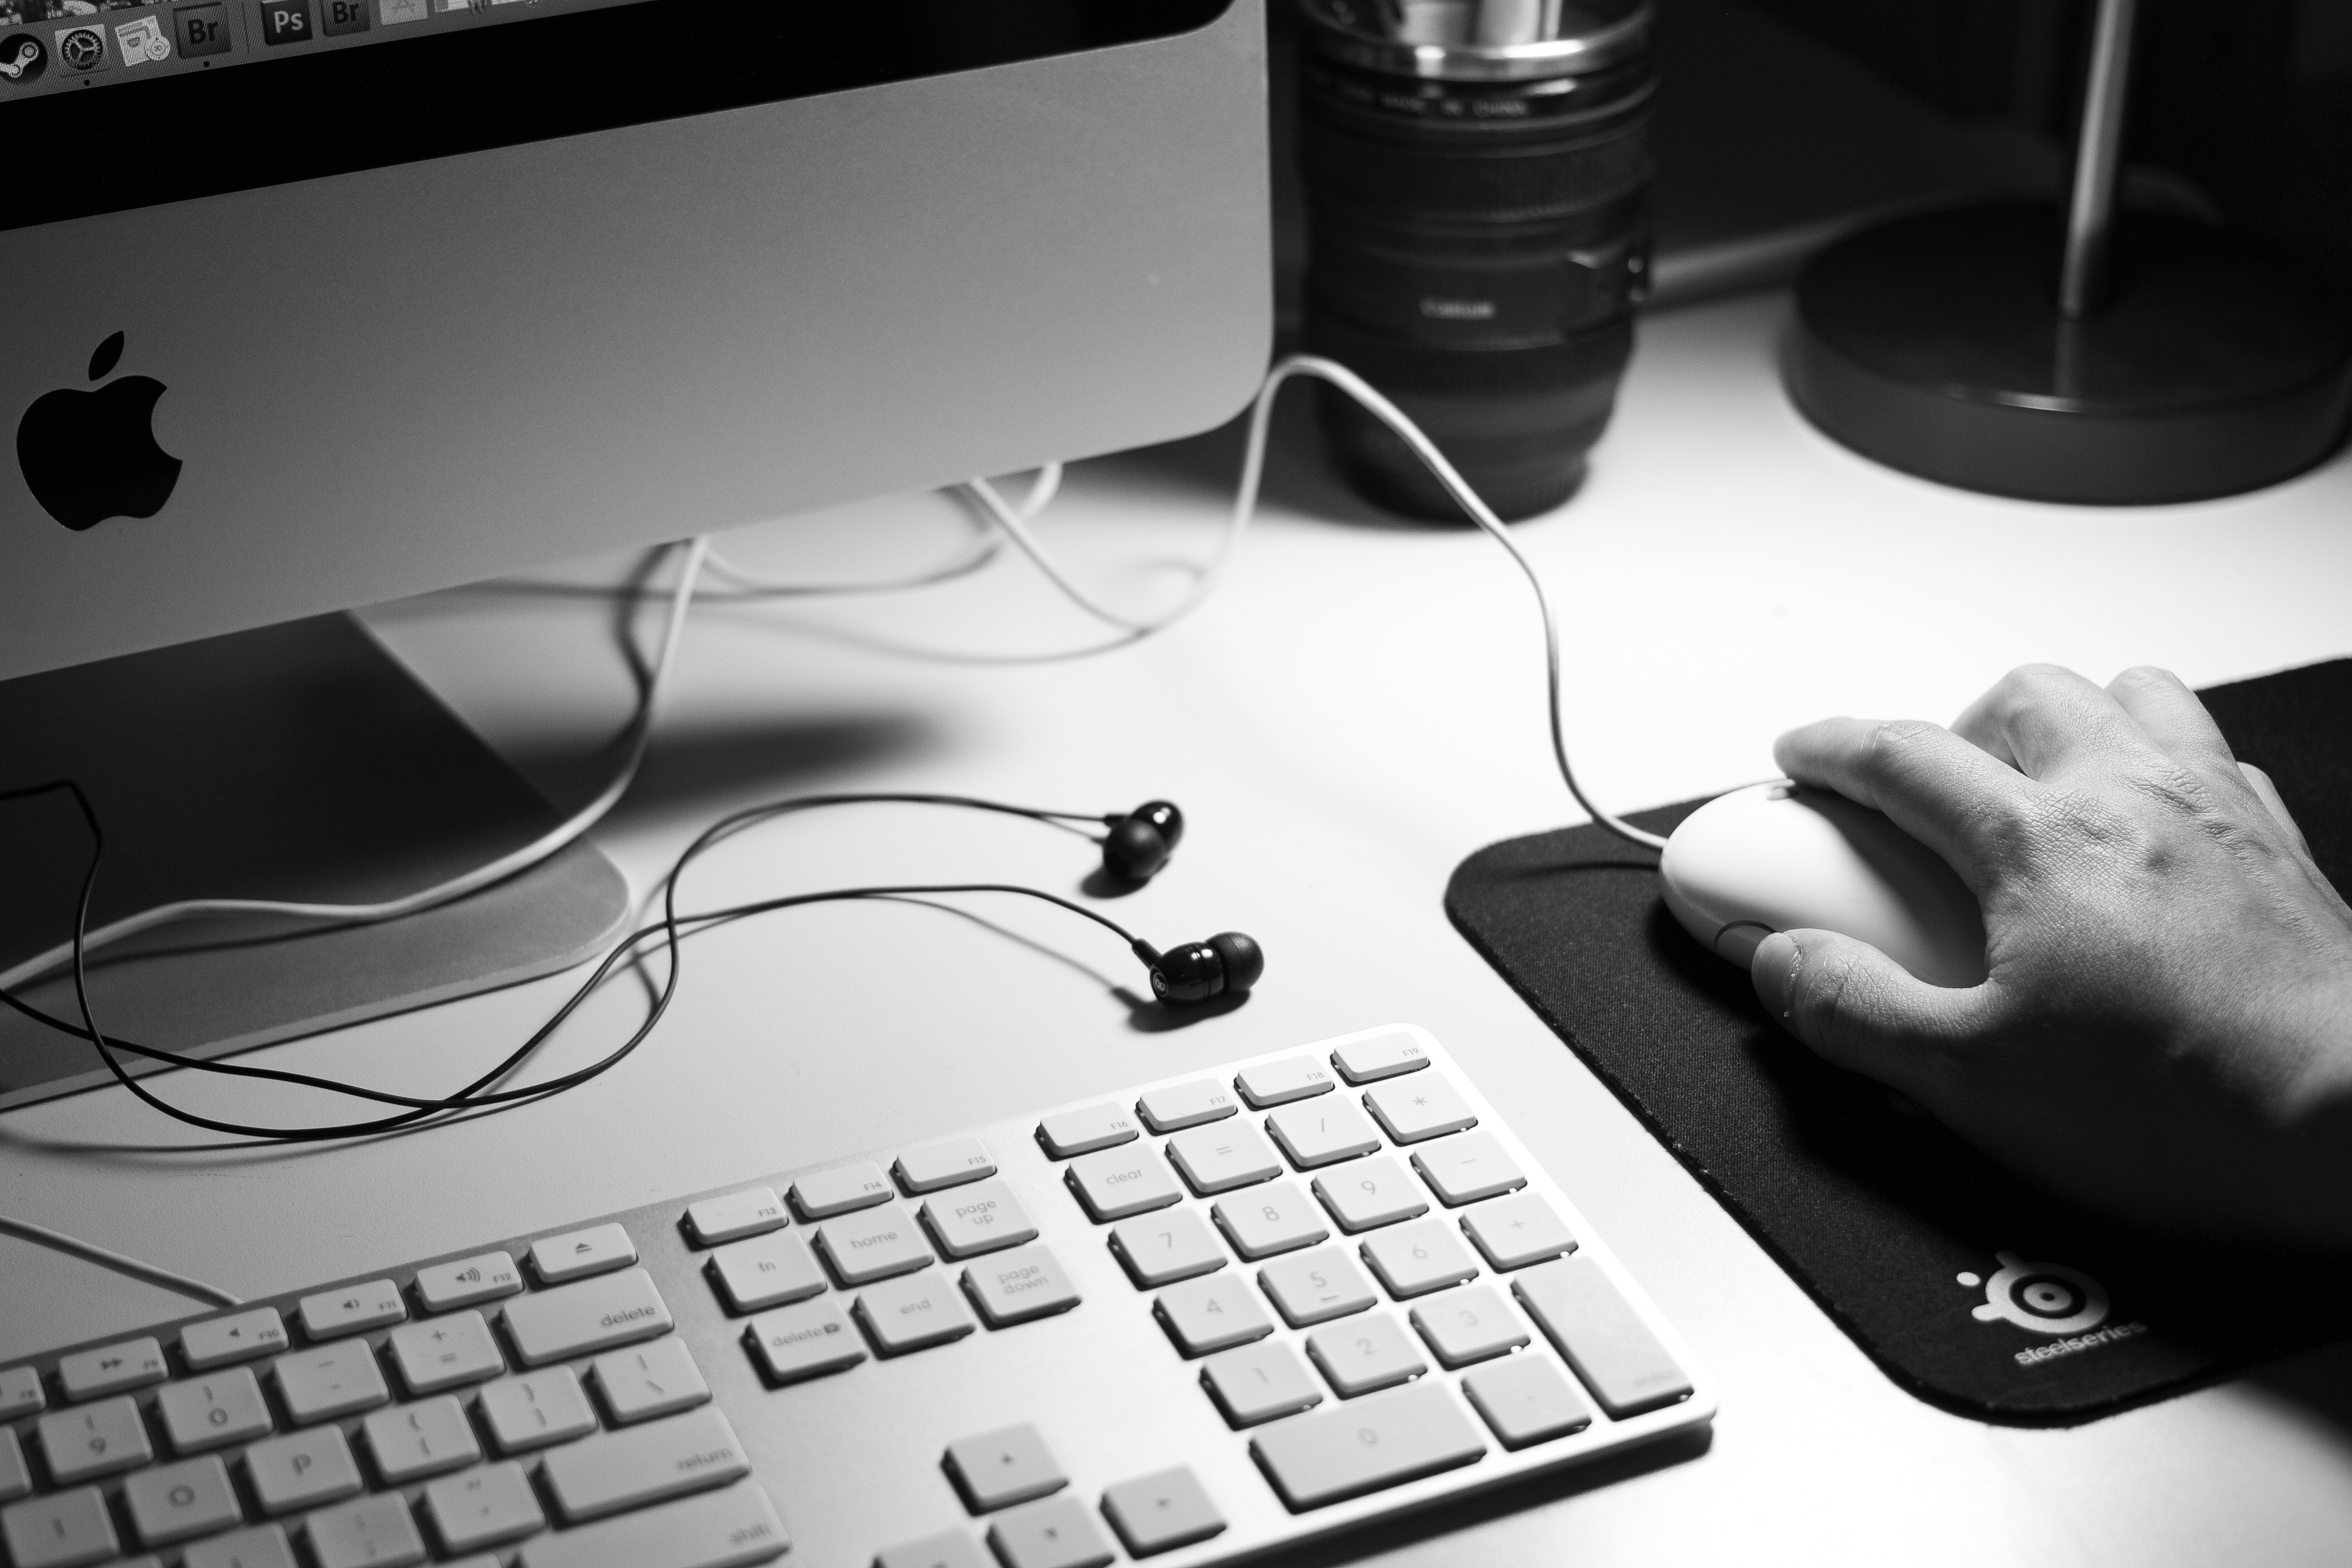
writing, black and white, technology, black, monochrome, brand, multimedia, computer keyboard, personal computer, monochrome photography, electronic device, musical keyboard